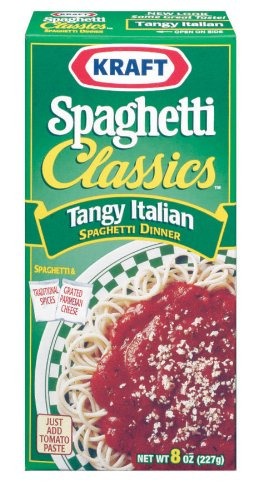
Item Name: Kraft Spaghetti Classics, Tangy Italian, 8 oz (Pack of 12)
Bullet Point 1: Kraft Spaghetti Classics
Bullet Point 2: Tangy Italian
Bullet Point 3: add tomato paste for a great tasting spaghetti dinner
Product Description: Just add tomato paste
Value: 96.0
Unit: Ounce

Price: 25.38